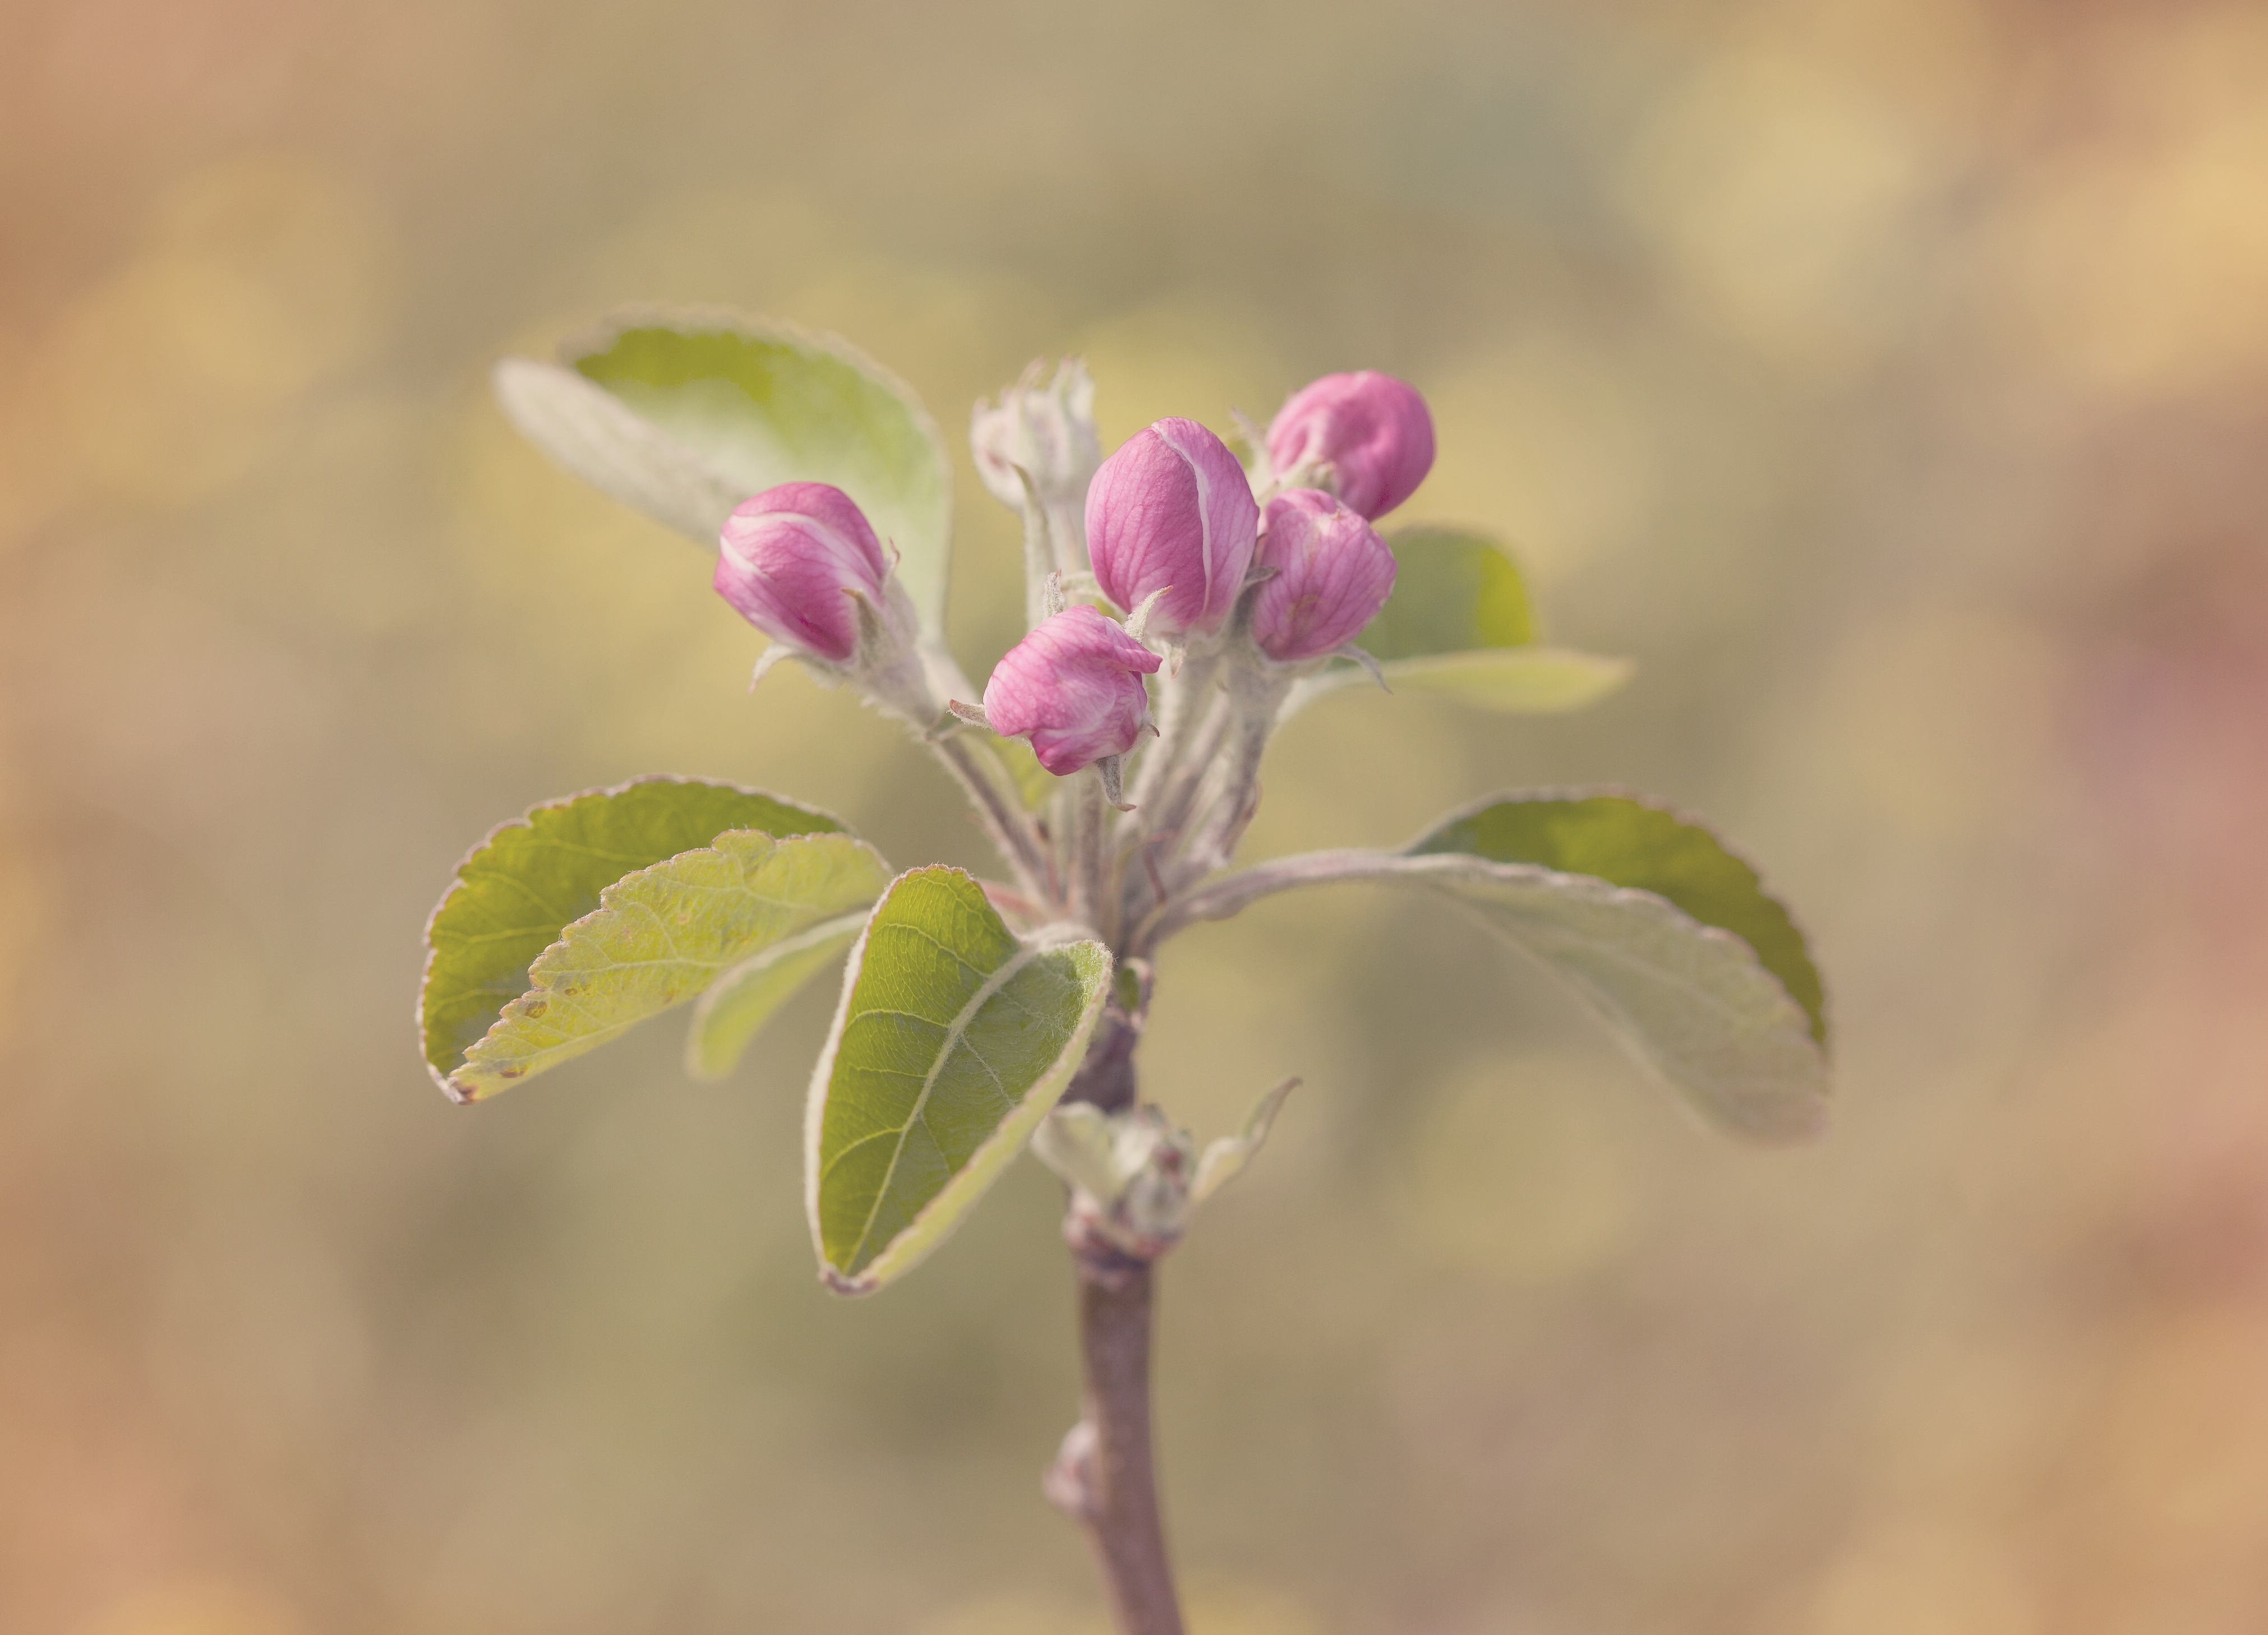
apple, nature, branch, blossom, plant, photography, leaf, flower, petal, bloom, floral, spring, green, produce, botany, blooming, garden, pink, flora, wildflower, close up, shrub, springtime, bud, blossoming, cherry, macro photography, flowering plant, plant stem, land plant